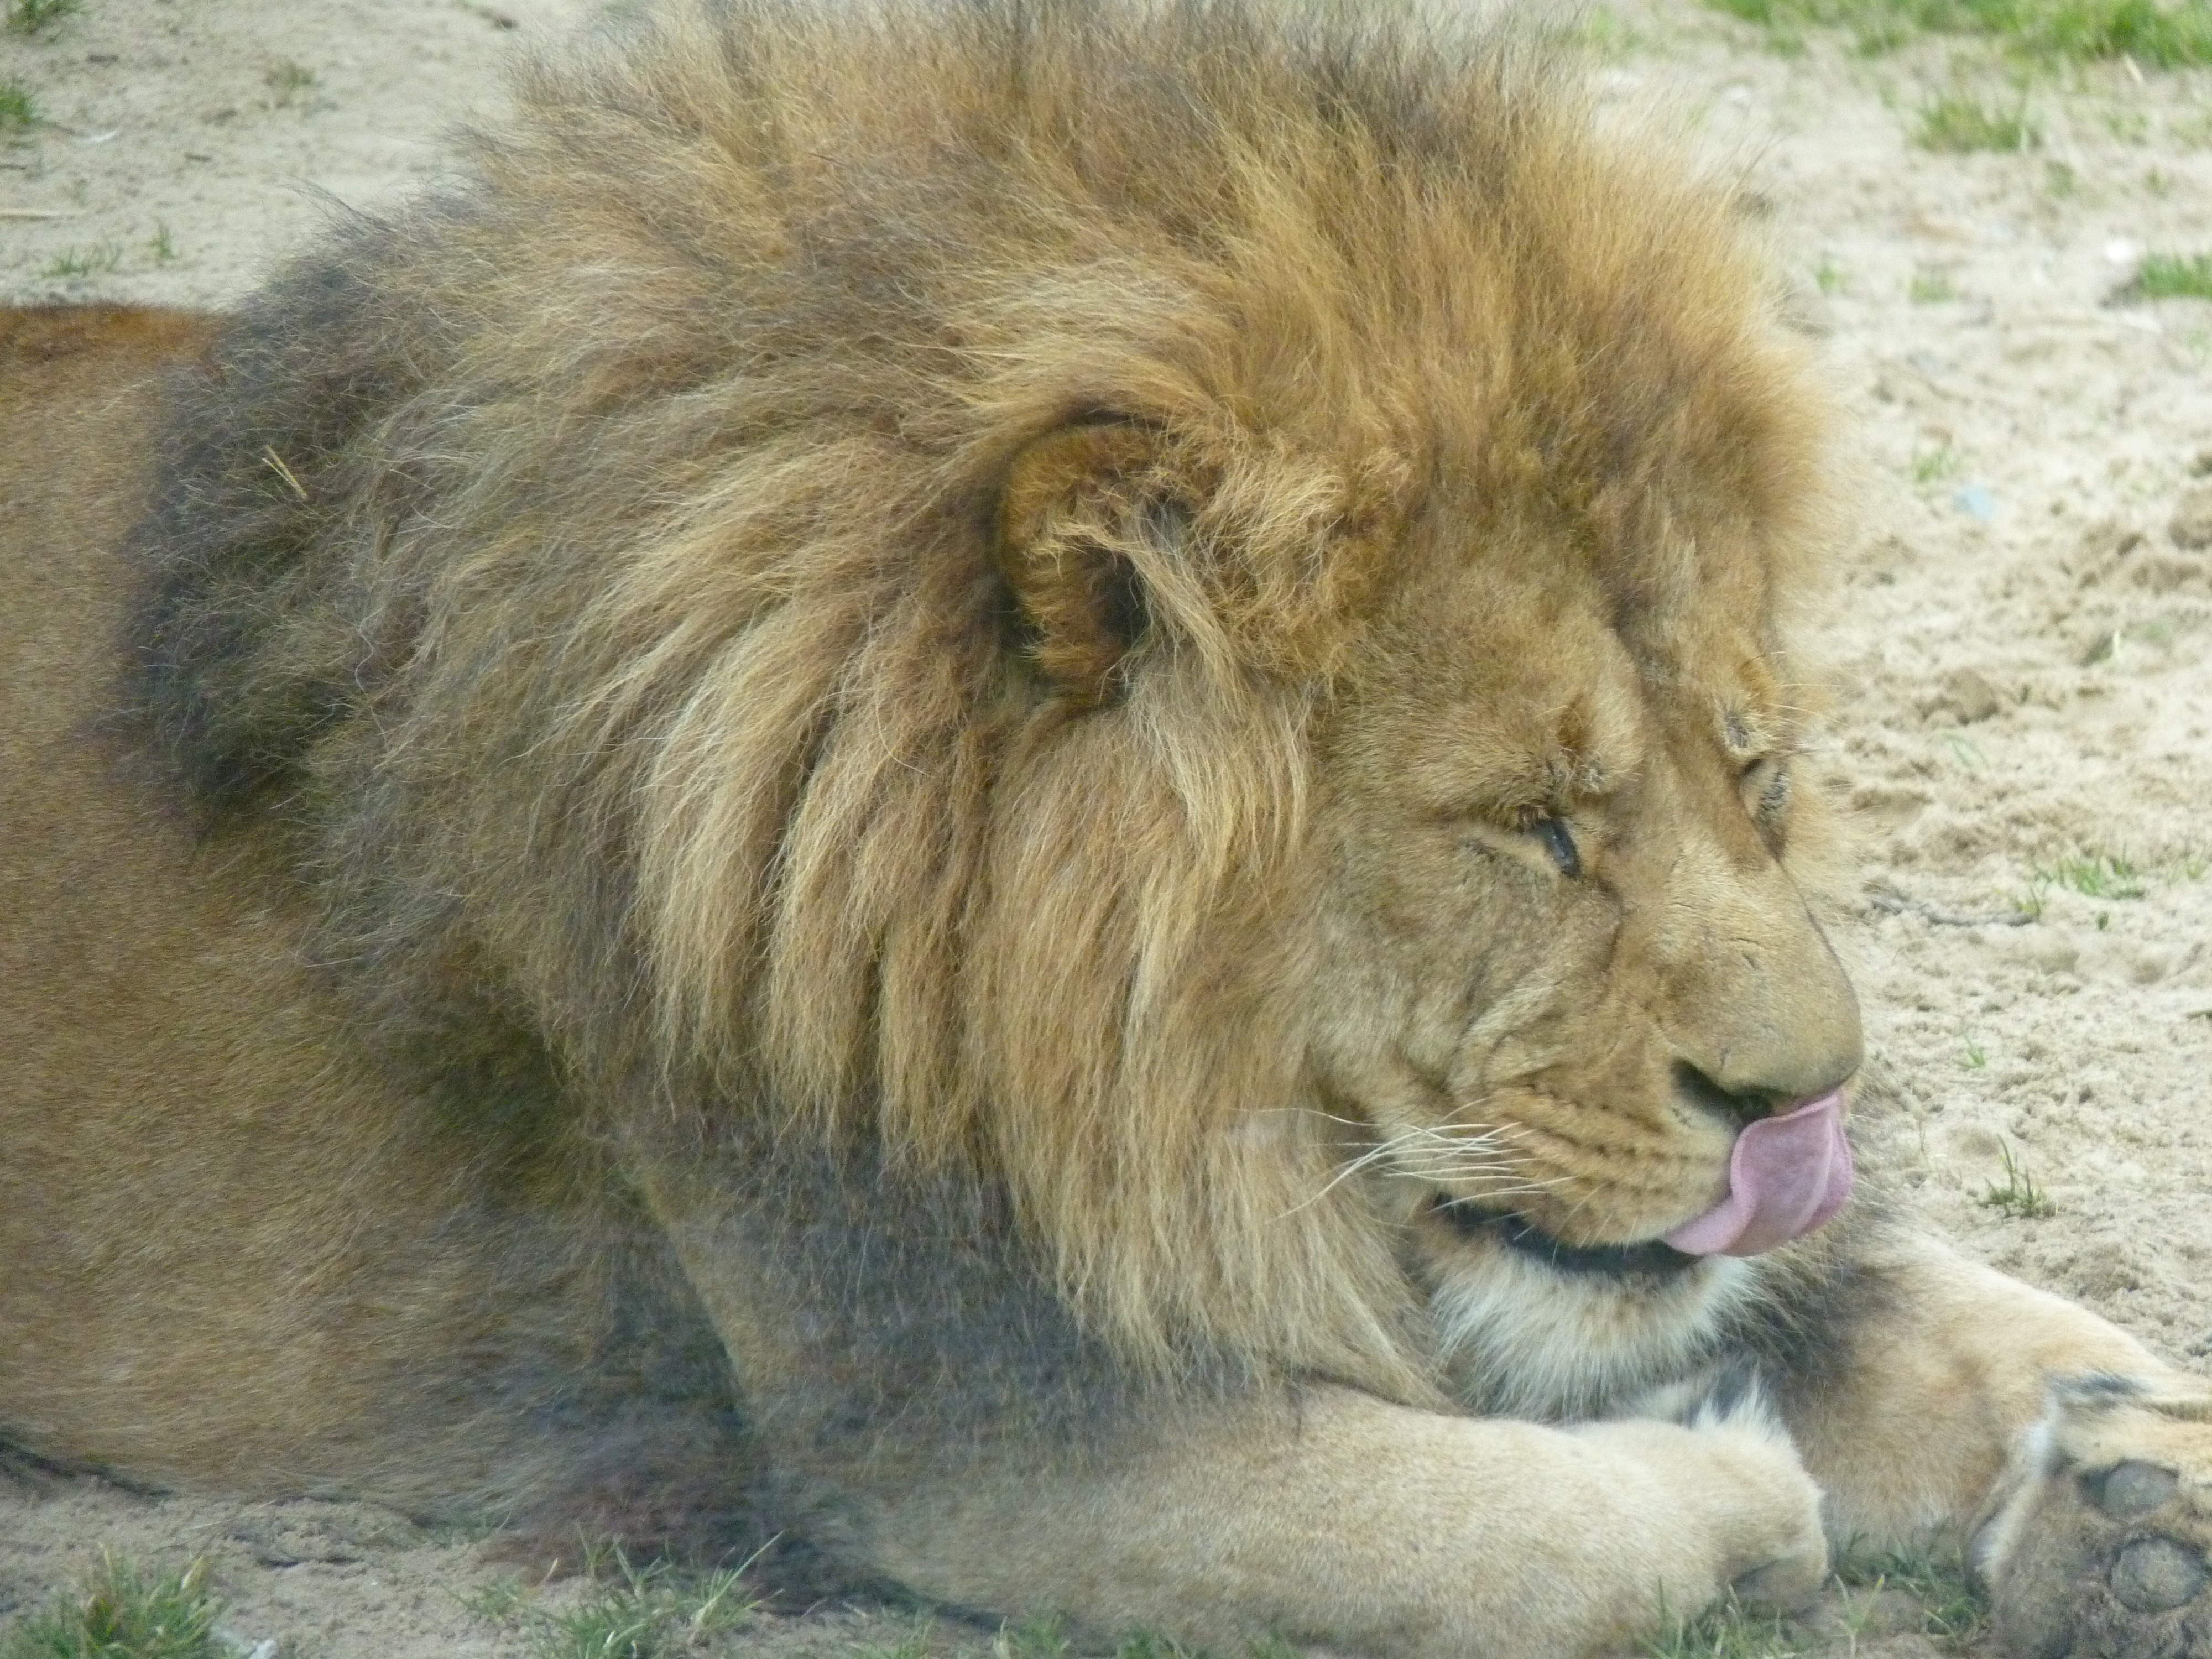
animal, male, wildlife, zoo, feline, mammal, mane, predator, fauna, lion, power, king, vertebrate, hunter, african, safari, strength, dangerous, big cats, cat like mammal, dog breed group, masai lion